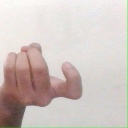
अक्षर: ज